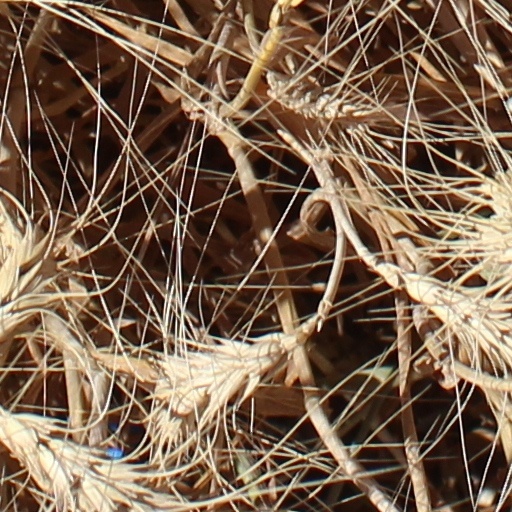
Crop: wheat